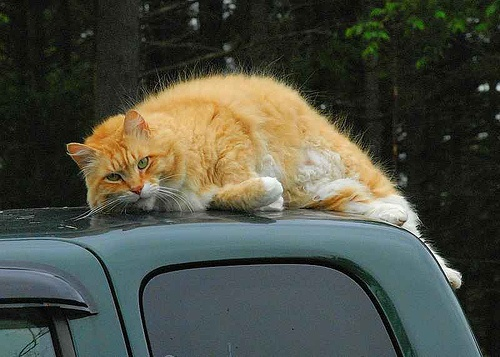
A large yellow cat laying on a green car.
A large orange cat sitting on top of a truck.
A big orange and white cat sitting on a car.
A very large orange cat lying on the roof of a vehicle.
A cat sprawled out on the top of a car